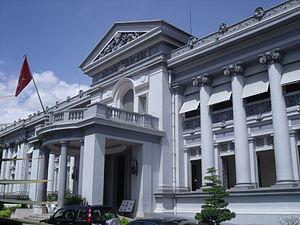
Musée de Ho-Chi-Minh-Ville, 65 Lý Tự Trọng, Bến Nghé, Thành phố, Hồ Chí Minh, Hô-Chi-Minh-Ville, Vietnam.
Le musée de Hô-Chi-Minh-Ville est un musée historique d'Hô-Chi-Minh-Ville, la plus grande ville du Viêt Nam. Il est situé près du Palais de la réunification, au carrefour des rues Lý Tự Trọng et Nam Kỳ Khởi Nghĩa. L'édifice est de style néoclassique avec des colonnes ioniques et des frontons à la grecque. C'est l'ancien palais présidentiel de la république du Sud Viêt Nam qui disparut en avril 1975, lorsque les troupes du Nord ont envahi le Sud.